Toma Bašić

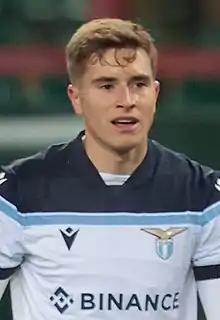
Bašić with Lazio in 2021

Toma Bašić (born 25 November 1996) is a Croatian professional footballer who plays as a midfielder for club Lazio and the Croatia national team.